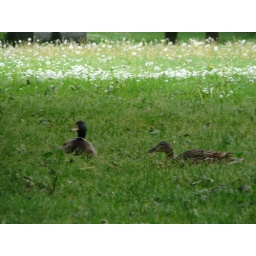
Munich Nymphenburg duck in the green